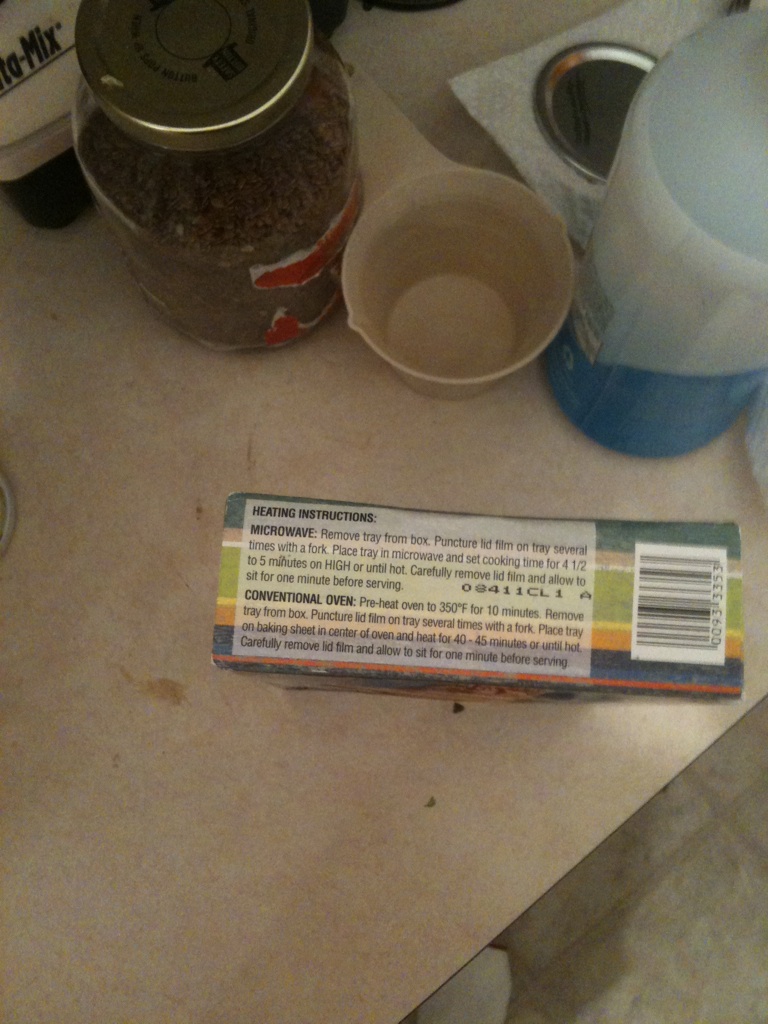Question: OK, this is the last side.  If we don't find it here I think I'm going to eat something else.  We want convectional oven temperature and number of minutes.  Thank you so very much for your time and effort.
Answer: unanswerable